Music of the United States

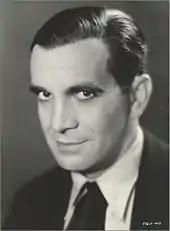
Al Jolson, circa 1916, is credited with being America's most famous and highest-paid star of the 1920s.

Following the Civil War, minstrel shows became the first distinctively American form of music expression. The minstrel show was an indigenous form of American entertainment consisting of comic skits, variety acts, dancing, and music, usually performed by white people in blackface. Minstrel shows used African American elements in musical performances, but only in simplified ways; storylines in the shows depicted blacks as natural-born slaves and fools, before eventually becoming associated with abolitionism. The minstrel show was invented by Daniel Decatur Emmett and the Virginia Minstrels. Minstrel shows produced the first well-remembered popular songwriters in American music history: Thomas D. Rice, Daniel Decatur Emmett, and, most famously, Stephen Foster. After minstrel shows' popularity faded, coon songs, a similar phenomenon, became popular.